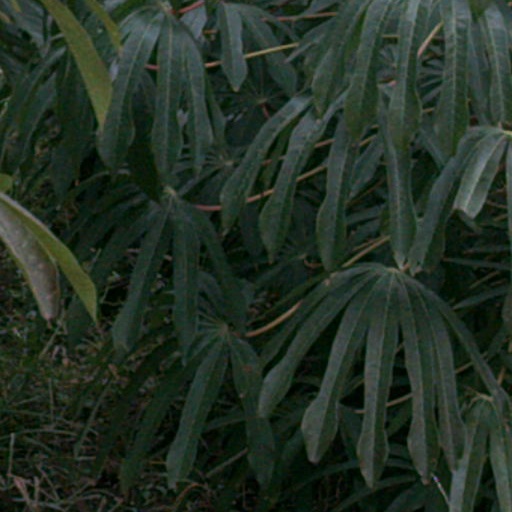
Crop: cassava